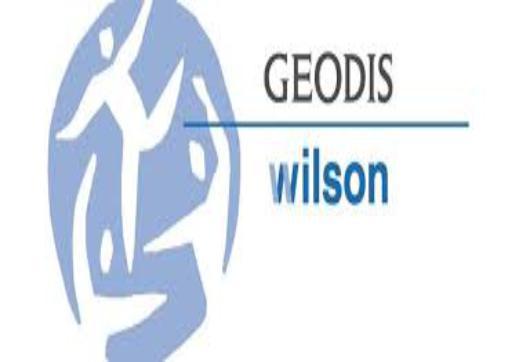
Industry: Sports